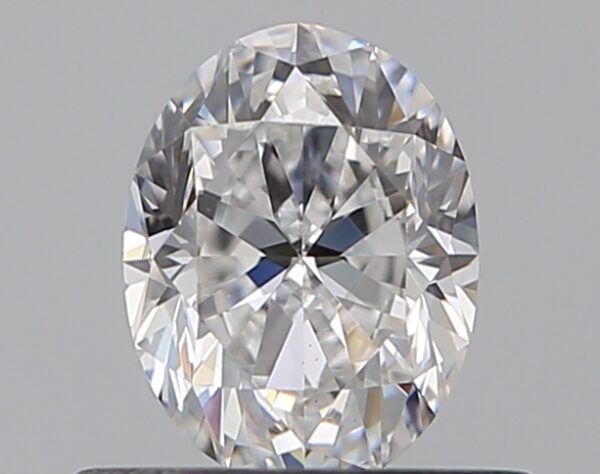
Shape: oval
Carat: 0.5
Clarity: VS1
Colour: D
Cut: GD
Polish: EX
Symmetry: VG
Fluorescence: F
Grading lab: GIA
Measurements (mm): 5.73 x 4.34 x 2.88